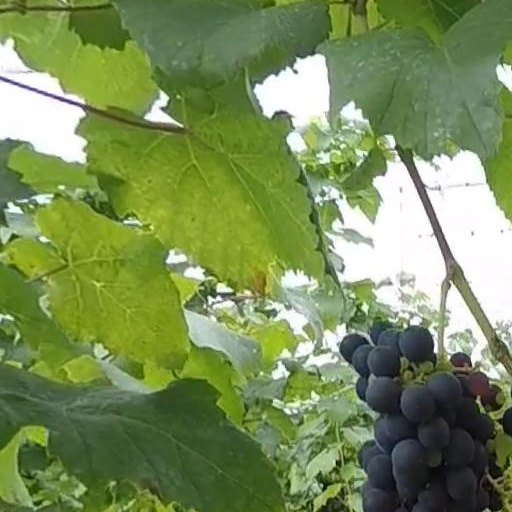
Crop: grape